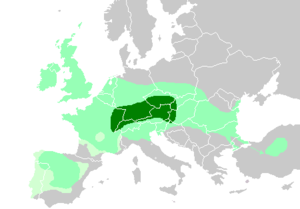
Située sur un isthme entre la mer Méditerranée et l'océan Atlantique, s'étalant des Alpes aux Pyrénées et au Massif central ; l'Occitanie est à la fois un pays ouvert et de passage mais aussi un pays montagnard, véritable conservatoire de groupes humains et de traditions remontant parfois à des temps préhistoriques et protohistoriques pré-indo-européens. L'espace occitan a souvent été en opposition avec l'espace français, du fait d'un peuplement différent ou de conditions politiques contraires. Sans avoir jamais bénéficié d'aucune structure d'État souverain, ce pays présente des caractéristiques sociales propres donnant une orientation particulière aux mouvements historiques qui le traversent. Son histoire est celle d’une frange septentrionale de l’Europe du Sud qui au fur et à mesure du renforcement de l'État français s'est trouvée liée à un centre d’Europe du Nord.
Les Celtes ont constitué lors de la protohistoire européenne un groupe de populations indo-européennes parlant des langues celtiques et présentant une certaine unité culturelle, bien que les interactions culturelles de l'Europe celtique ancienne demeurent incertaines et controversées. Par ailleurs, la connaissance du processus de diffusion territoriale des anciennes populations celtiques reste à améliorer, en particulier quant à celles des Îles Britanniques et de la péninsule Ibérique.